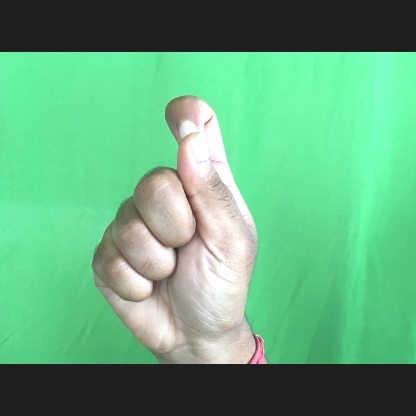
Mudra: Kapith